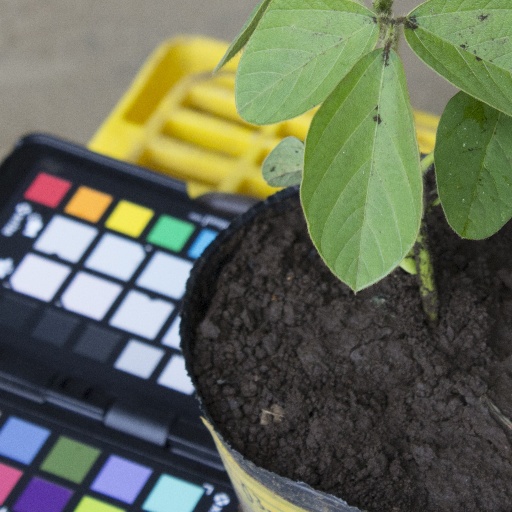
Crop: soybean